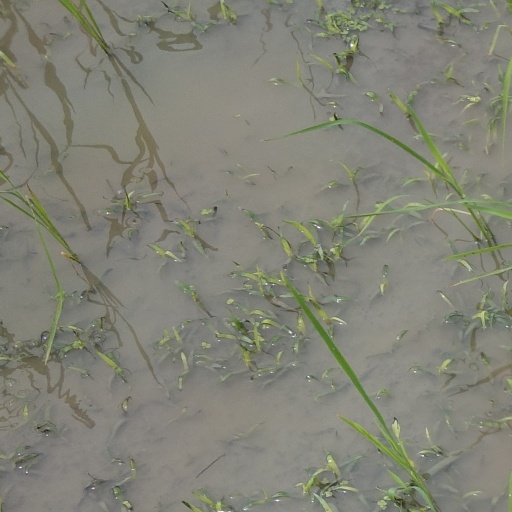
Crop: rice